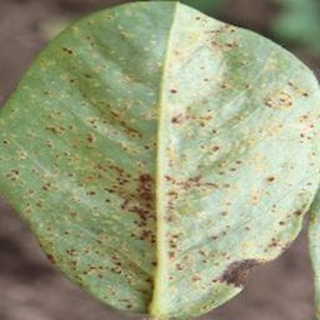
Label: groundnut_rust